George W. Lackey House

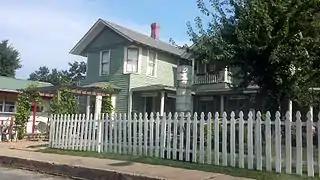

The George W. Lackey House is a historic house at 124 Washington Street in Mountain View, Arkansas. It is a two-story wood-frame structure, finished in weatherboard siding. It has an L-shaped plan with a cross-gabled roof, and a porch that wraps around the south and east sides in the crook of the L. The eaves of the roof have exposed rafter ends in the Craftsman style. The house was built in 1915 by George Lackey, who came to Mountain View c. in 1901 as a teacher and eventually principal of the Stone County Academy. He later served several terms as mayor of Mountain View, and also operated the Lackey General Store.